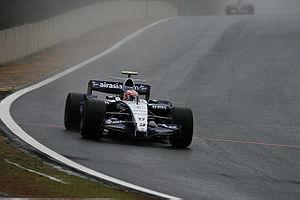
Le Grand Prix du Brésil 2007, disputé sur l'autodrome José Carlos Pace le 21 octobre est la 785ᵉ épreuve du championnat du monde de Formule 1 courue depuis 1950 et la dix-septième et dernière manche du championnat 2007.